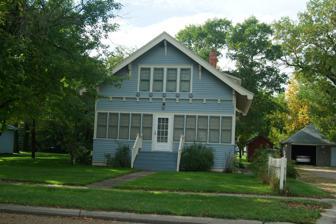
Building: Alfred and Clara Sevareid House
Country: United States of America
Year built: 1913
Historic house in North Dakota, United States United States historic place Alfred and Clara Sevareid House U.S. National Register of Historic Places Show map of North Dakota Show map of the United States Location 405 2nd St., W, Velva, North Dakota Coordinates 48°3′41″N 100°55′51″W / 48.06139°N 100.93083°W / 48.06139; -100.93083 Area less than one acre Built 1913 Architect Nelson, A.W. Architectural style Bungalow/Craftsman NRHP reference No. 96001066 Added to NRHP October 3, 1996 The Alfred and Clara Sevareid House on 2nd St., W., in Velva, North Dakota was built in 1913.  It was listed on the National Register of Historic Places in 1996. According to its NRHP nomination, it was evaluated to be "the best example" out of all eight Craftsman architecture bungalow houses existing in Velva in 1987. Alfred Eric Sevareid (1882-1953) was born in Kenyon, Minnesota. Clara Pauline Elizabeth Hougen (1885–1969) was born in Fargo, North Dakota. Both attended Luther College in Decorah, Iowa where they met and married prior to locating in Velva. They were the parents of CBS news journalist Eric Sevareid (1912–1992), and the family moved to the house shortly after Eric's birth. References